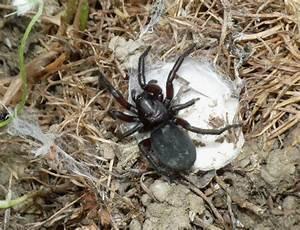
spider